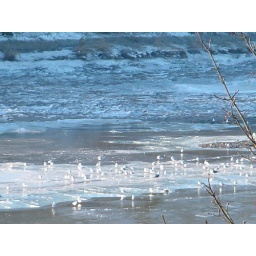
2009 river frozen over birds walking on ice